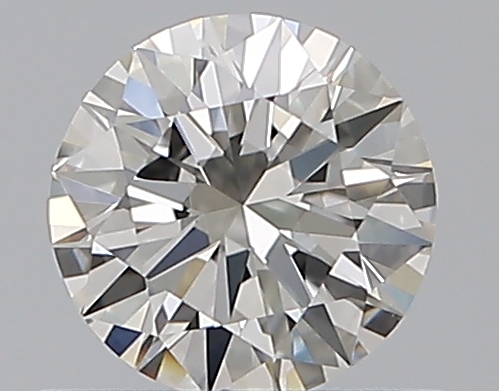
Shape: round
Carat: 0.51
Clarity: IF
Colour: H
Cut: EX
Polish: EX
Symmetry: EX
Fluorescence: F
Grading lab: GIA
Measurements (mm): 5.13 x 5.16 x 3.12